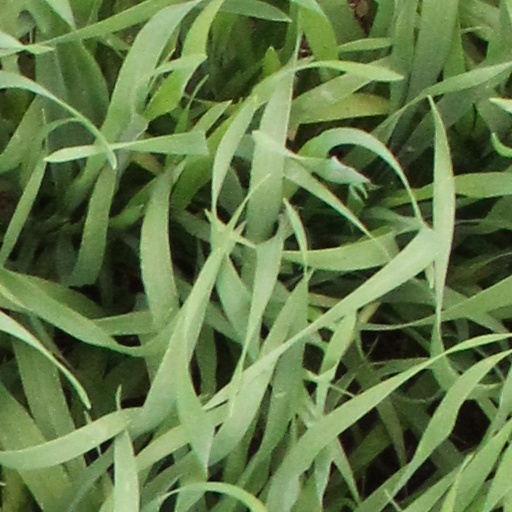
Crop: wheat